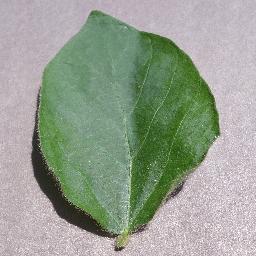
Label: Soybean___healthy